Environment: real
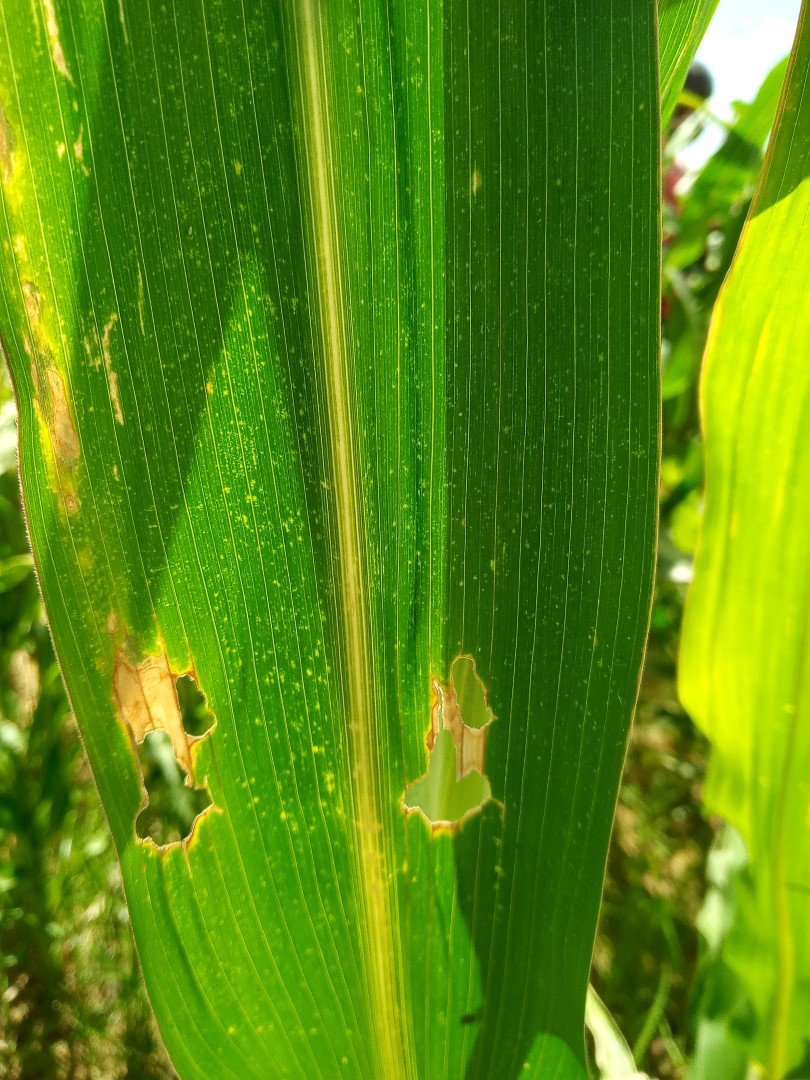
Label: fall_armyworm